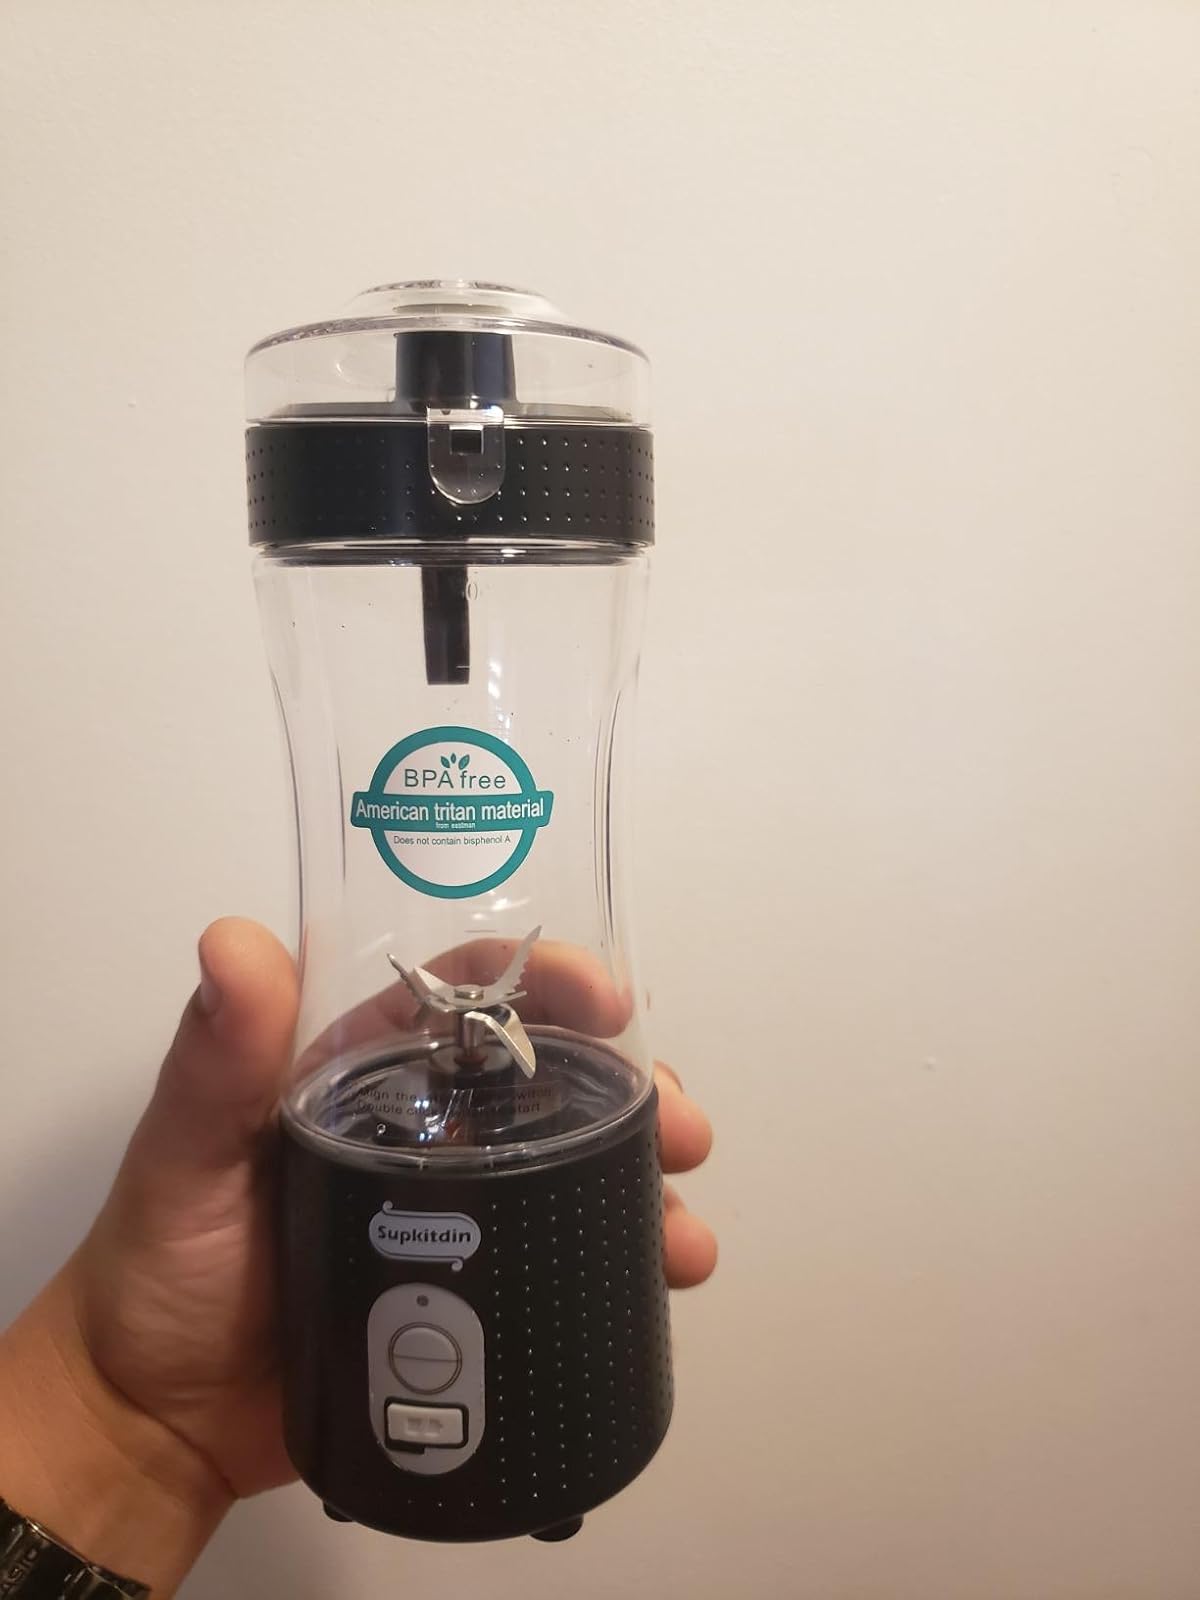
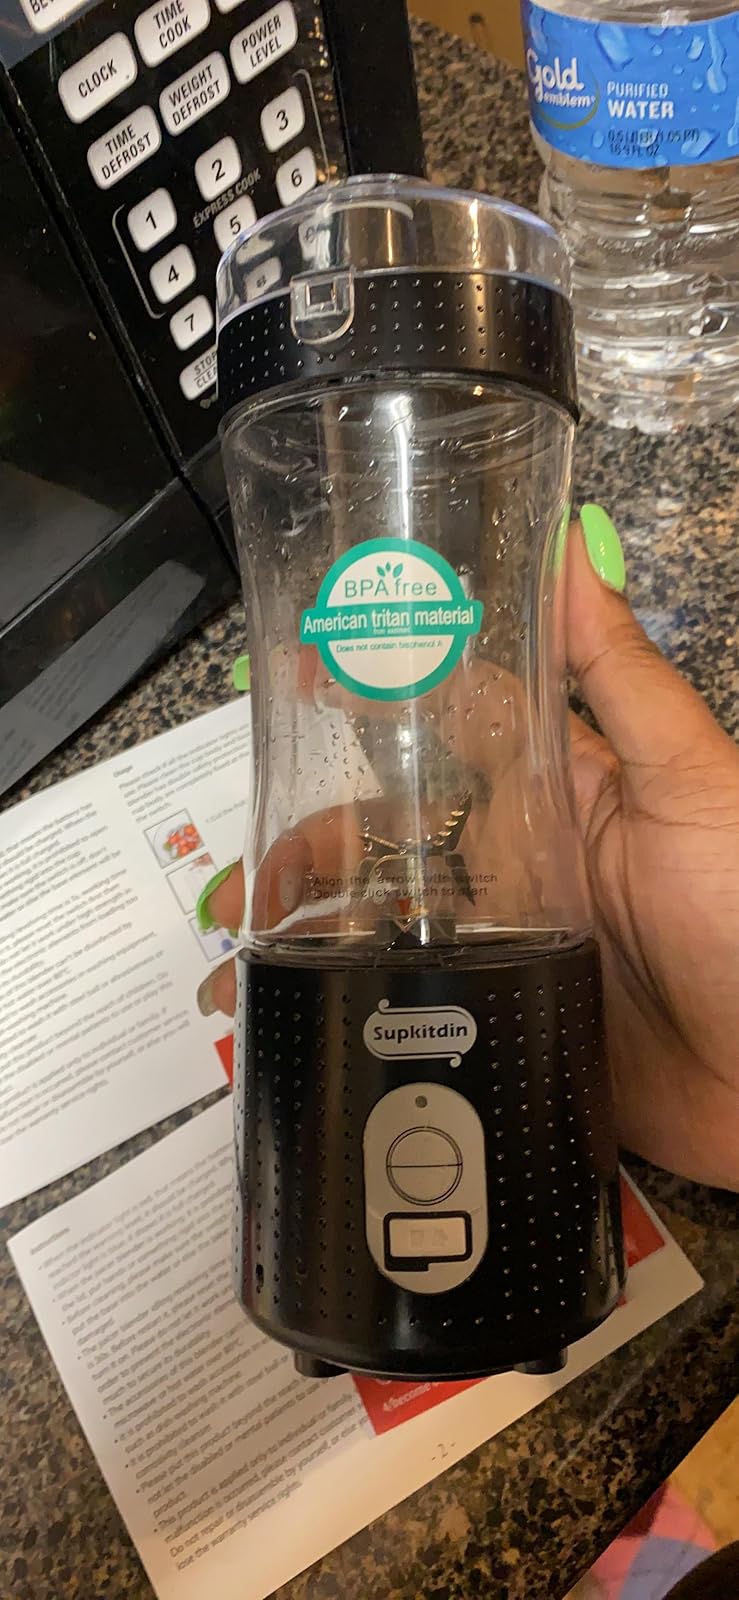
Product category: items_blender
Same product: yes